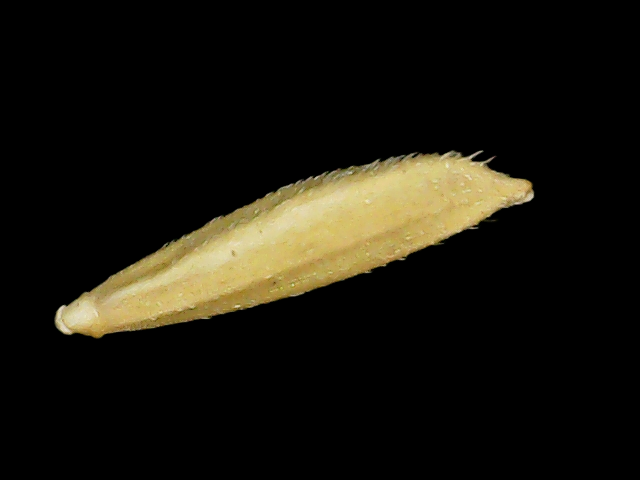
Rice variety: Binadhan20